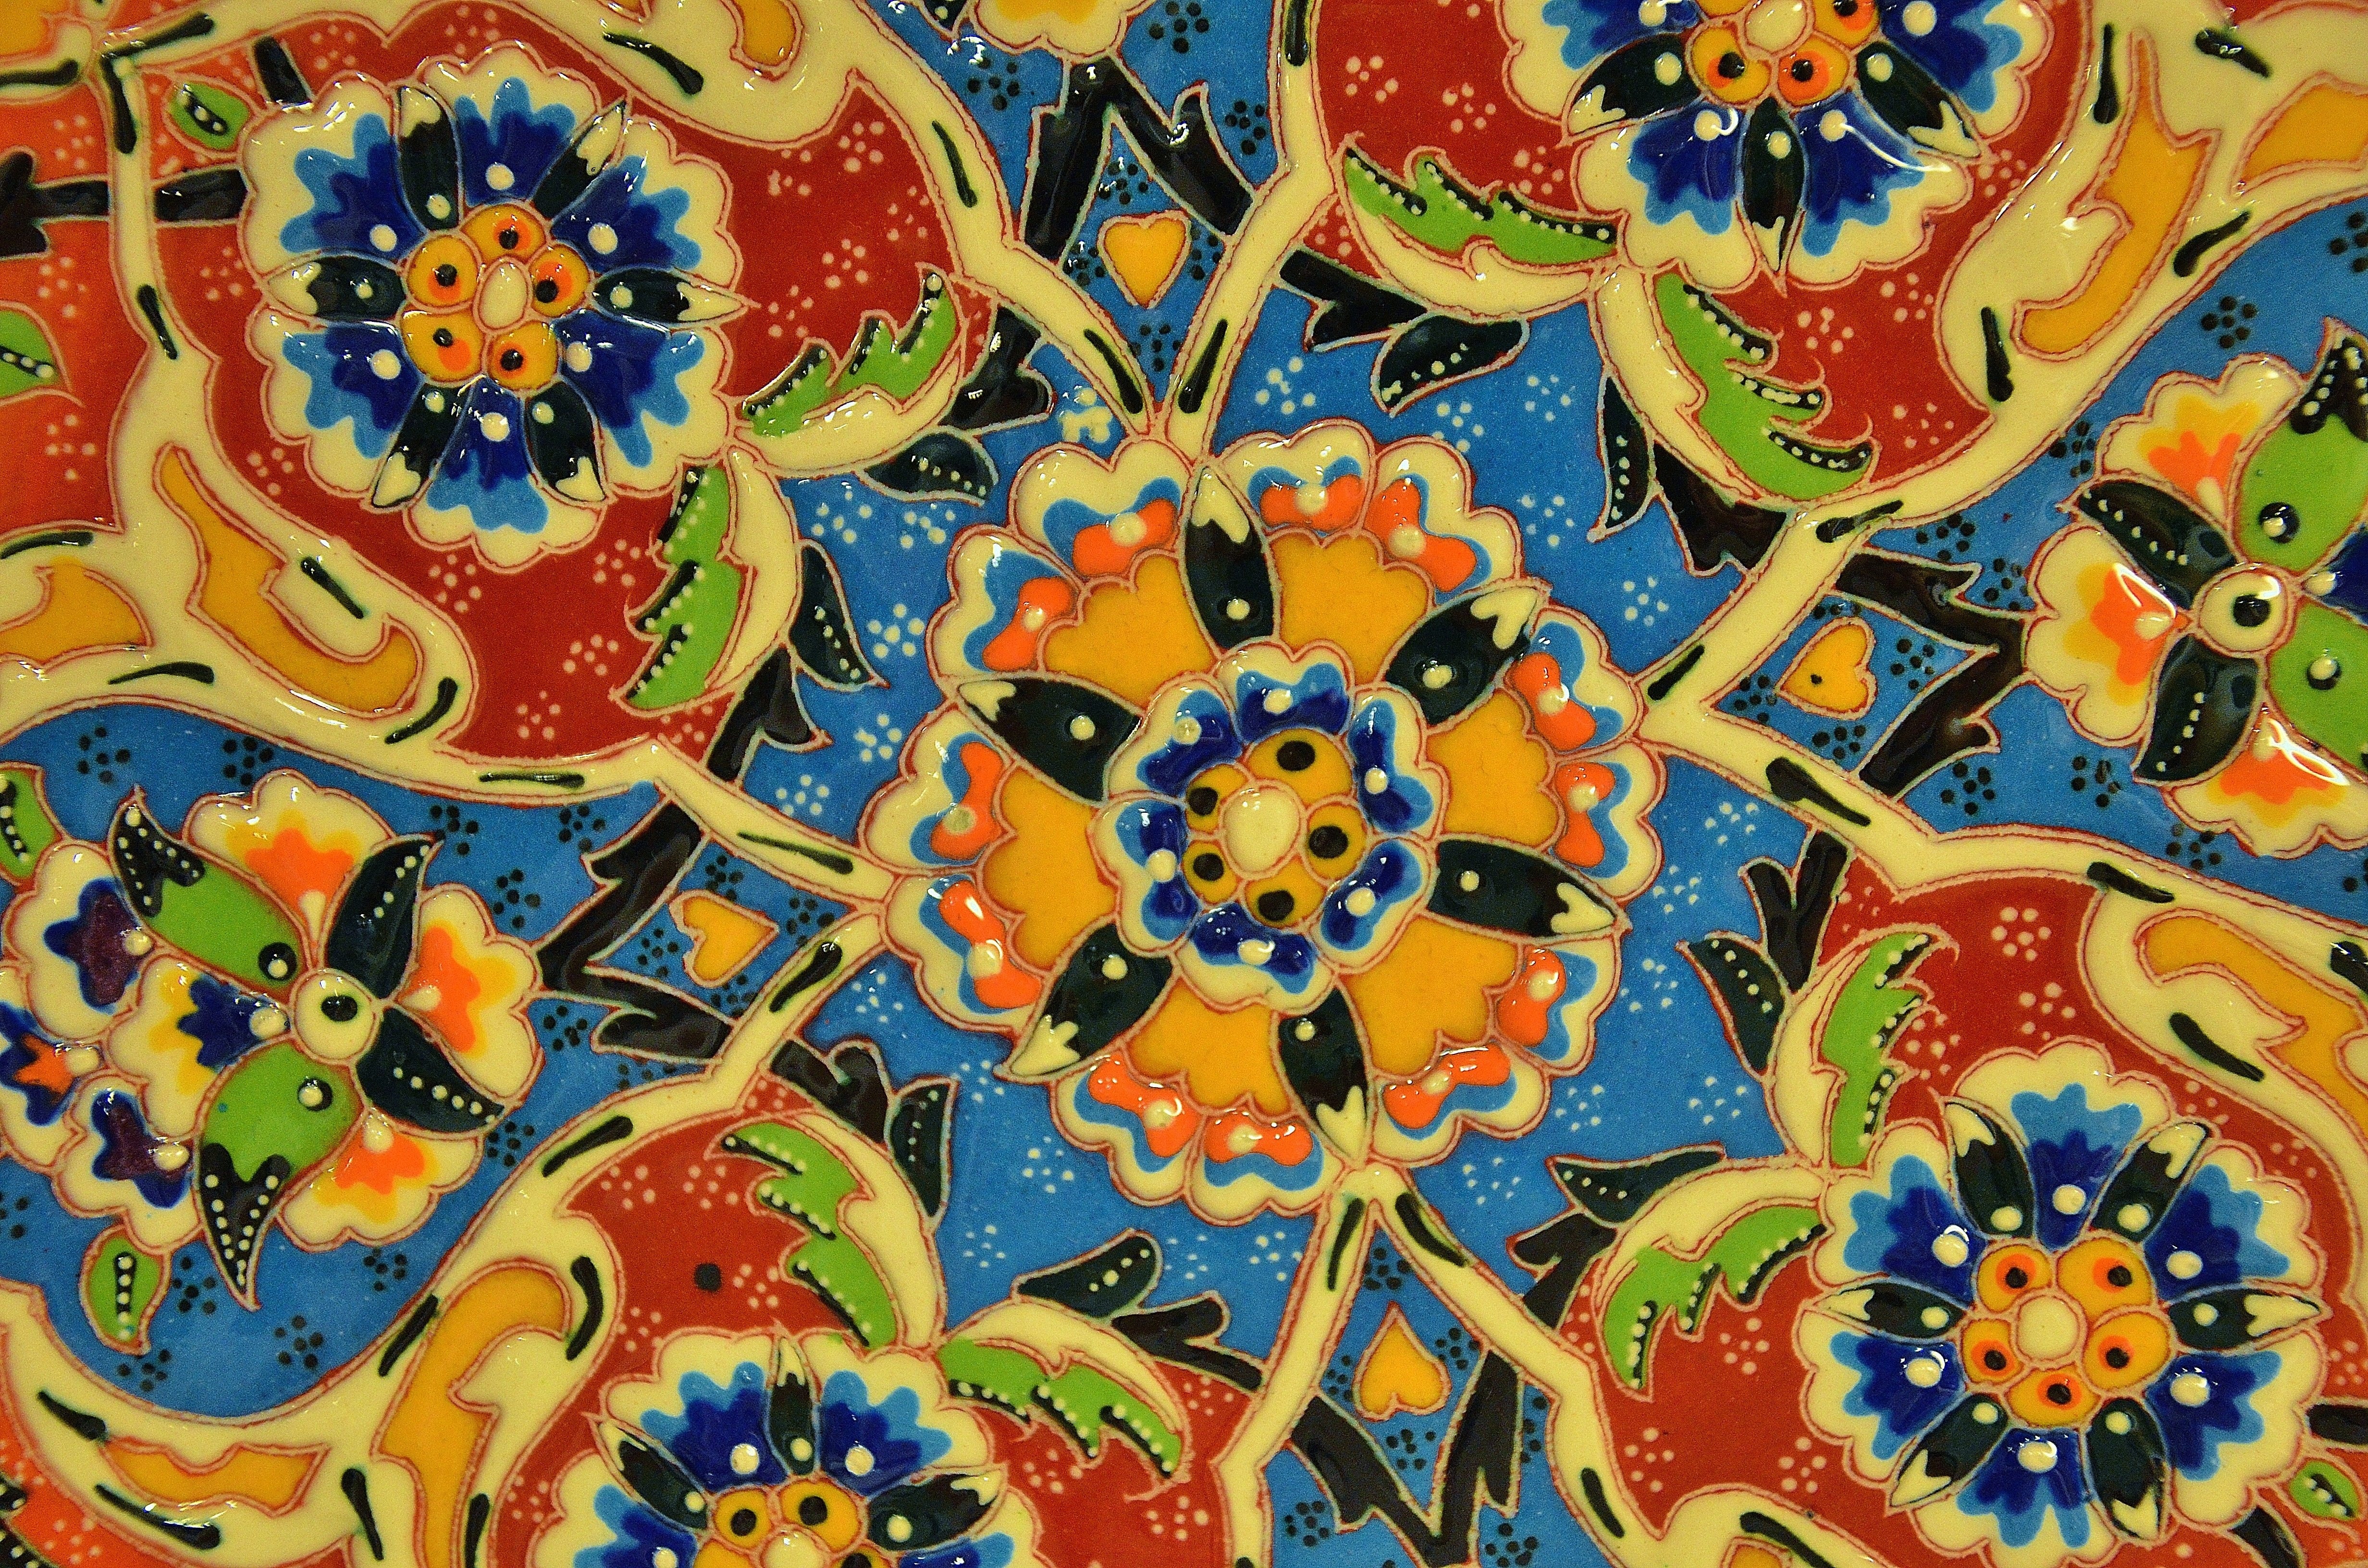
pencil, pattern, ceramic, artistic, tile, colorful, toy, circle, artwork, painting, art, design, decorative, symmetry, mosaic, colours, colored, kaleidoscope, orient, modern art, psychedelic art, fractal art, child art